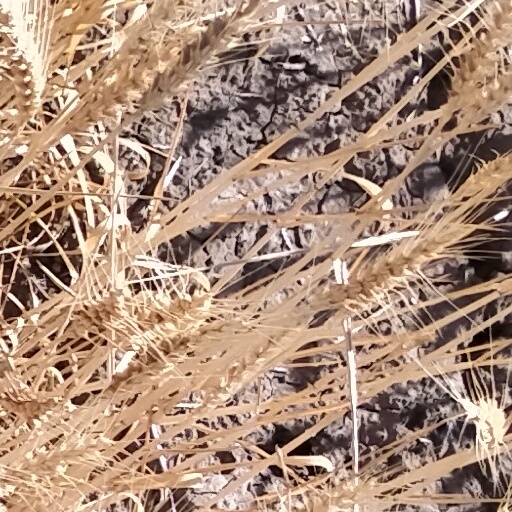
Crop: wheat